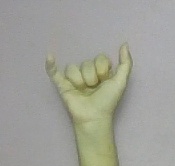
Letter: ya